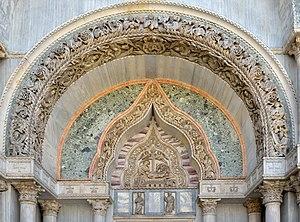
Entree du Nord de la Basilique Saint Marc à Venise.